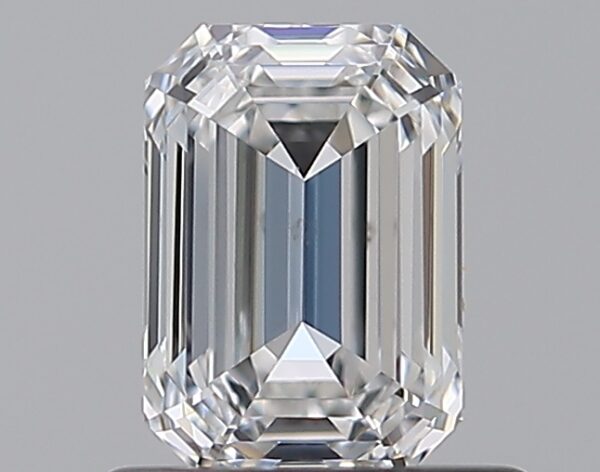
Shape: emerald
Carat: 0.71
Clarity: VS2
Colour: E
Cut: EX
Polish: EX
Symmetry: EX
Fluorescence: F
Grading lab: GIA
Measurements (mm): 5.91 x 4.13 x 2.81